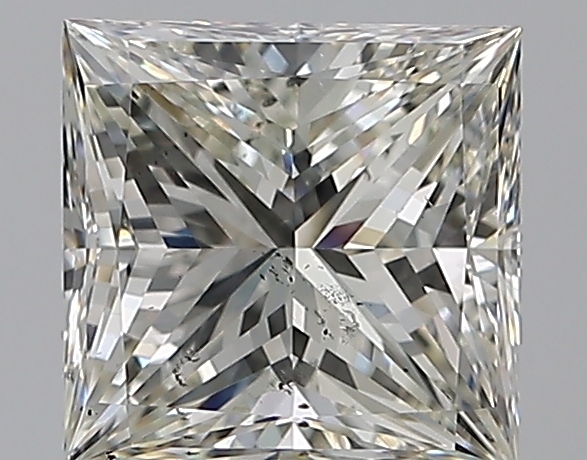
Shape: princess
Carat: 2.01
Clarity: SI1
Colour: K
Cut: VG
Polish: EX
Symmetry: VG
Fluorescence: N
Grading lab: GIA
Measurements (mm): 7.13 x 7 x 5